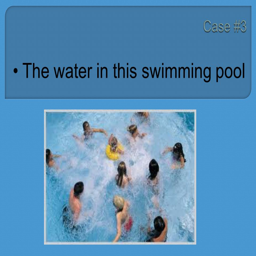
the water in this swimming pool